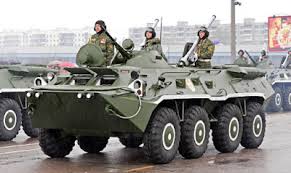
Label: BTR